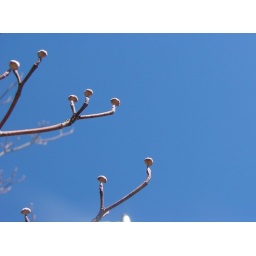
dogwood flower buds against the sky